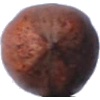
Label: Nut Pecan 1